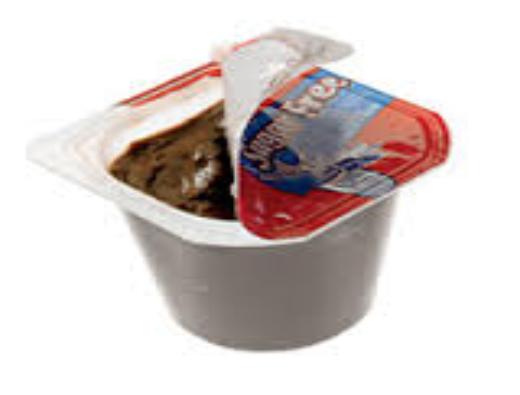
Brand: Hunt's Snack Pack
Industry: Food